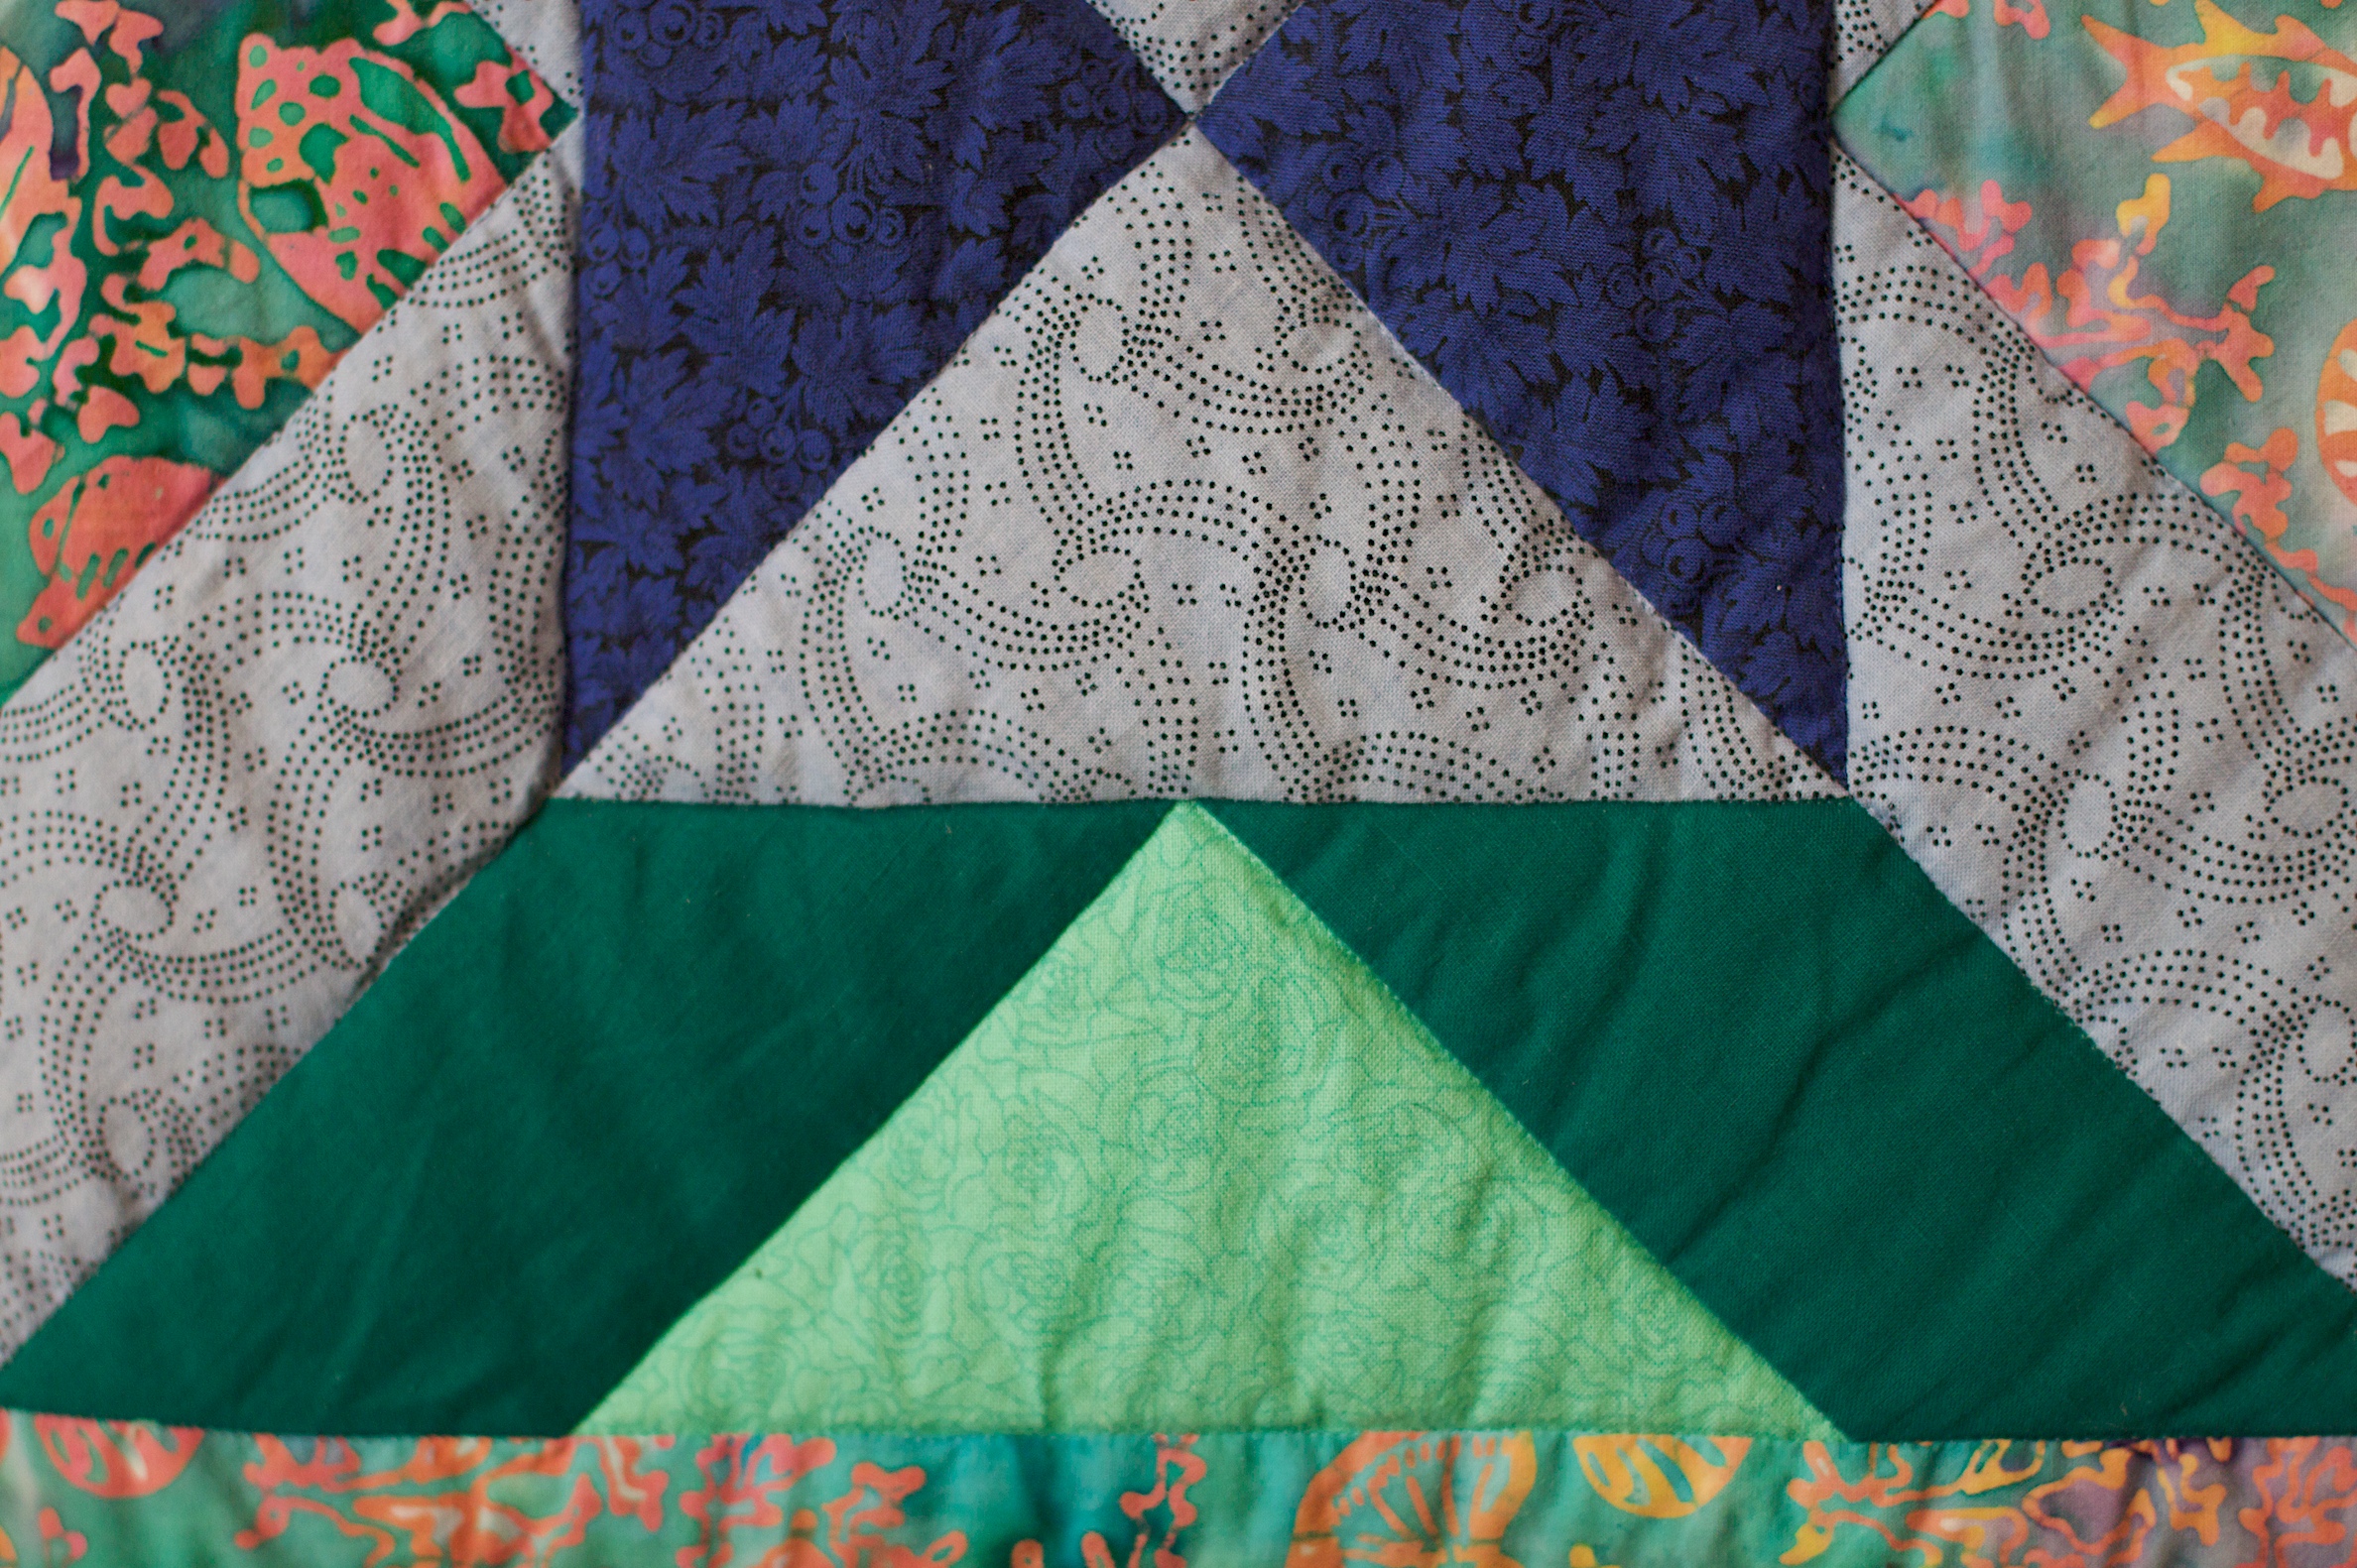
pattern, green, blue, material, quilt, patchwork, textile, art, quilting, bed sheet